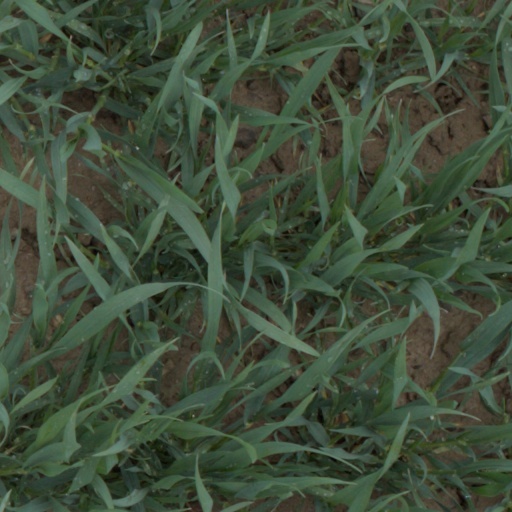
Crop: wheat